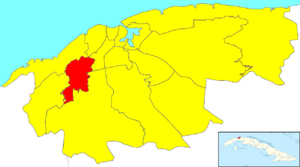
Marianao est l'une des quinze municipalités de la ville de La Havane à Cuba.